Oda Sletnes

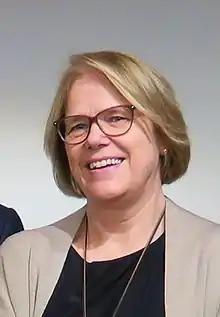
Oda Helen Sletnes in December 2016

She was born in Trondheim, and studied architecture at the Norwegian Institute of Technology. She started working for the Norwegian Ministry of Foreign Affairs in 1981. She served in the Norwegian European Union delegation in Brussels from 1997 to 2001. After a period as deputy under-secretary of state in the Ministry of Foreign Affairs from 2003 to 2006, she was the Norwegian ambassador to the European Union from 2006 to 2011. In 2011 she was appointed as a college president of the European Free Trade Association Surveillance Authority, a position she held until 2015. She is since October 2015 the Norwegian ambassador to the European Union.